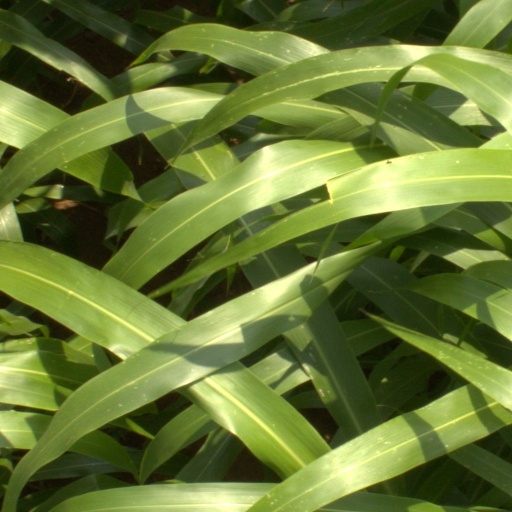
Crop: sorghum